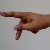
The image shows a hand gesture representing the letter 'P' in Indian Sign Language.